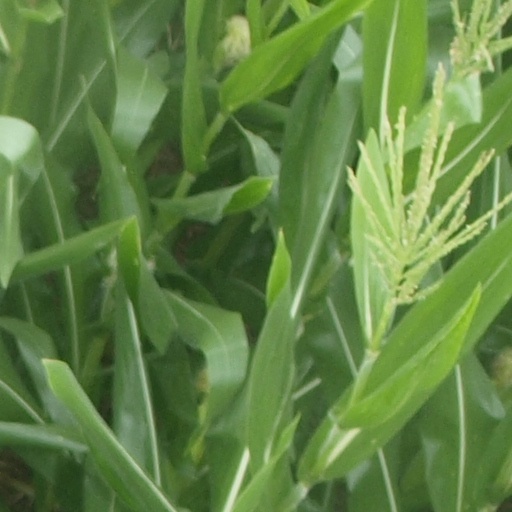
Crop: maize; corn